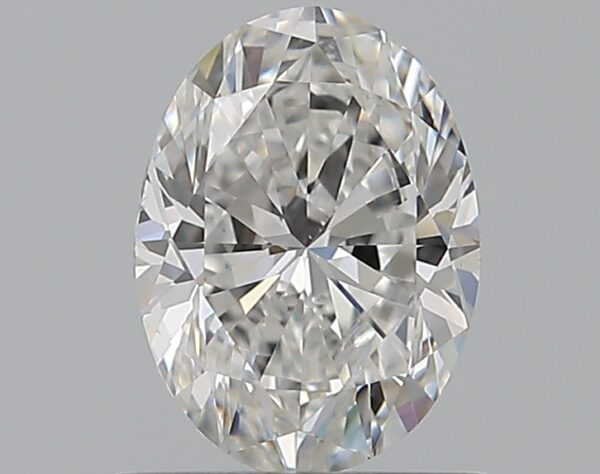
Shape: oval
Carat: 0.7
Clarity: VS1
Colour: E
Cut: EX
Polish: EX
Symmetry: VG
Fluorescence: N
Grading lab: GIA
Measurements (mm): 6.68 x 4.93 x 3.15